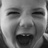
Emotion: happy